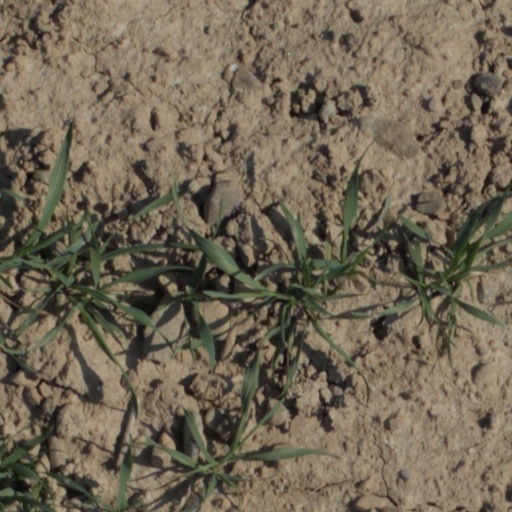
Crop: wheat